Paterson Plank Road

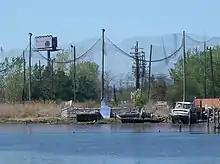
Remnant of Hackensack River bridge

Several new hotels, restaurants and nightclubs were built in anticipation of the increase in traffic from American Dream. The road passes to the north of the Meadowlands Sports Complex. The main road, Route 120, curves to the south to follow the eastern edge of the Sports Complex southward to NJ 3, but Paterson Plank Road continues eastward via an exit ramp. Shortly after crossing over the Western Spur of the New Jersey Turnpike it reaches the Hackensack River. The original bridge over the Hackensack River was destroyed by 1940. There was a proposal to rebuild the bridge as part of an extension to the Hudson–Bergen Light Rail, but this was superseded by the new Meadowlands Rail Line, which traverses the Hackensack River via the Berrys Creek railroad bridge.